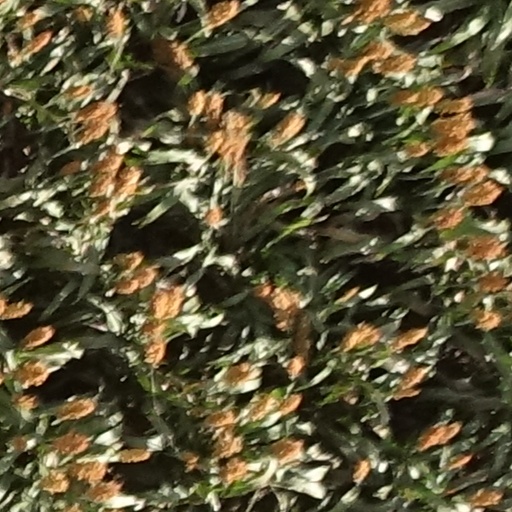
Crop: sorghum